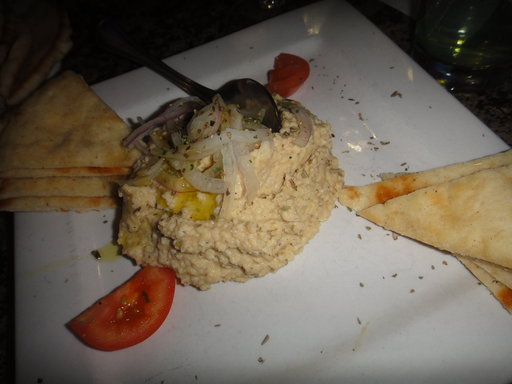
Label: hummus